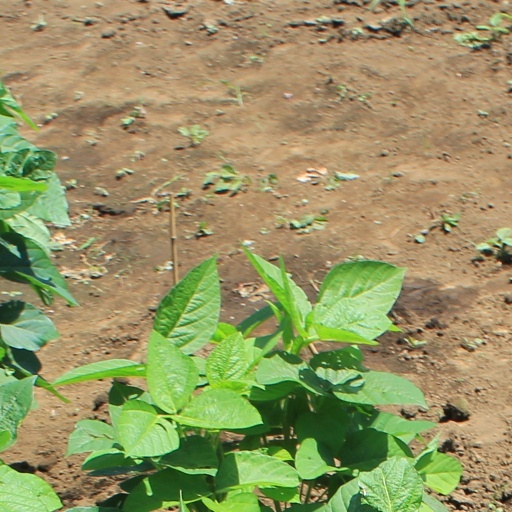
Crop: soybean